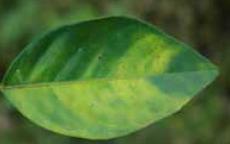
Plant: Citrus
Disease: citrus greening disease